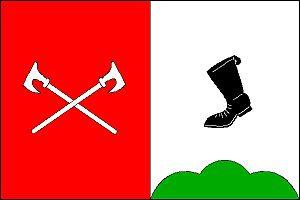
Zadní Chodov est une commune du district de Tachov, dans la région de Plzeň, en République tchèque. Sa population s'élevait à 255 habitants en 2018.